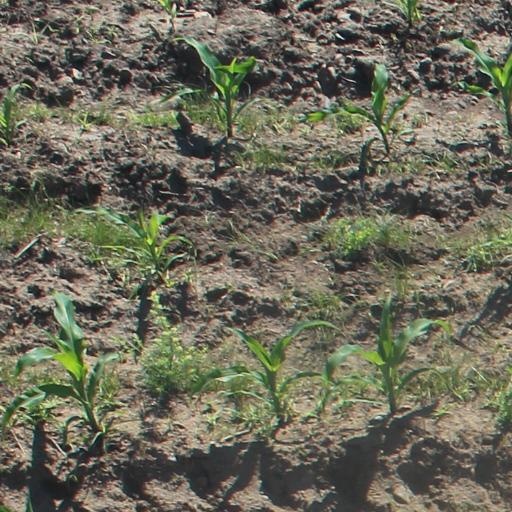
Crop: maize; corn